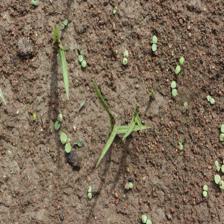
Label: Grass